Black Veil Brides

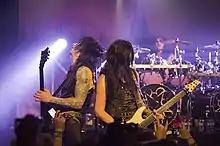
Jinxx (left) and Jake Pitts (right) performing at the Barcelona Music Hall in 2013

It was announced that the release of their third album was to be pushed back from October 30, 2012, to January 2013. On October 8, the album cover art and album title were released – "" was the title, and pre-orders were launched from iTunes on Halloween, October 31. The cover art for "Wretched and Divine" was painted by Richard Villa, long-time Black Veil Brides cover artist who also painted the cover art for "We Stitch These Wounds", "Set the World on Fire", and "Rebels".